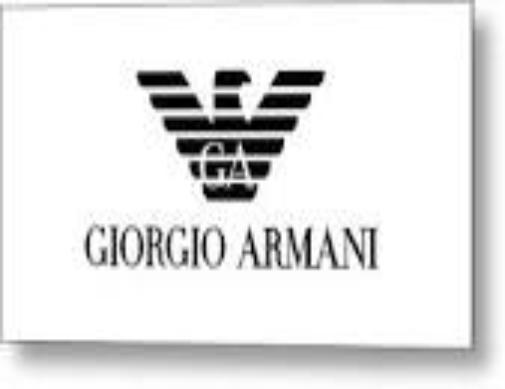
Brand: Armani
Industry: Clothes